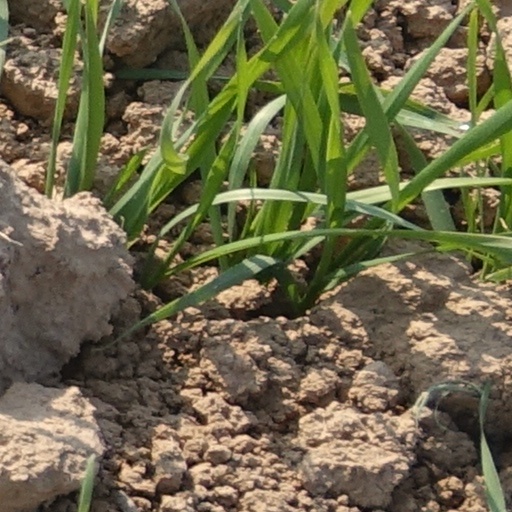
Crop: wheat